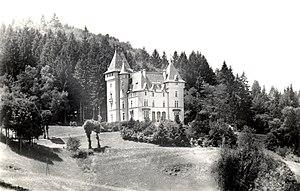
Le Château Descours en 1910, à Saint-Sixte. Commune de Merlas (Isère, France) Photo datant de 1910.
Merlas est une commune française située dans le département de l'Isère en région Auvergne-Rhône-Alpes.
Le lac de Saint-Sixte est un lac dauphinois, situé à 38 km au nord de Grenoble, sur le territoire la commune de Merlas en Isère, en région Auvergne-Rhône-Alpes. Le lac se situe également dans le Parc naturel régional de Chartreuse.